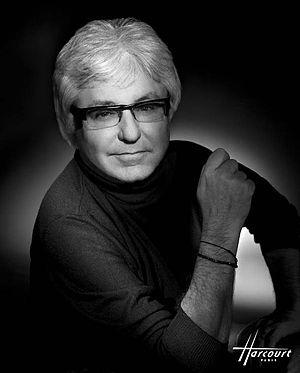
Marc Cerrone photographié par Studio Harcourt Paris
Marc Cerrone, né le 24 mai 1952 à Vitry-sur-Seine, est un compositeur et musicien français. Il change plusieurs fois de métier à ses débuts mais finit par être reconnu comme l'un des piliers du disco en France mais également aux États-Unis où il signe son premier contrat important et cumule nombre de tubes.